Oscar Beauchemin

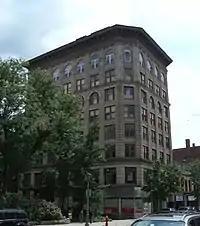
The J.R. Smith Building, also known as the Prew Building, built 1906

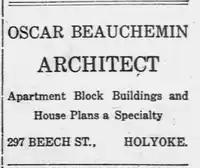
1910 advertisement in the "Springfield Republican"

While known to have constructed smaller dwellings as well, Beauchemin's works were generally large brick tenements with ground-floor storefronts or offices, done in the neoclassical style. Among features common to his work were festoon-adorned friezes, belt courses and angled windows placed at a corner of the front facade.